Architecture in early modern Scotland

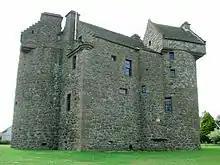
The sixteenth-century Claypotts Castle, showing many of the features of the Baronial style

The unique style of great private houses in Scotland, later known as Scots Baronial, originated in the 1560s and may have been influenced by the French masons brought to Scotland to work on royal palaces. It kept many of the features of the high walled Medieval castles that had been largely made obsolete by gunpowder weapons and also drew on the tower houses and peel towers that had been built in their hundreds by local lords since the fourteenth century, particularly in the borders. These houses abandoned the defensible curtain walls of castles, being fortified refuges that were designed to outlast a raid, rather than a sustained siege. They were usually of three stories, typically crowned with a parapet, projecting on corbels, continuing into circular bartizans at each corner. The new houses built from the late sixteenth century by nobles and lairds were primarily designed for comfort, not for defence. They retained many of the external features that had become associated with nobility but with a larger ground plan, classically a "Z-plan" of a rectangular block with towers, as at Colliston Castle (1583) and Claypotts Castle (1569–88).